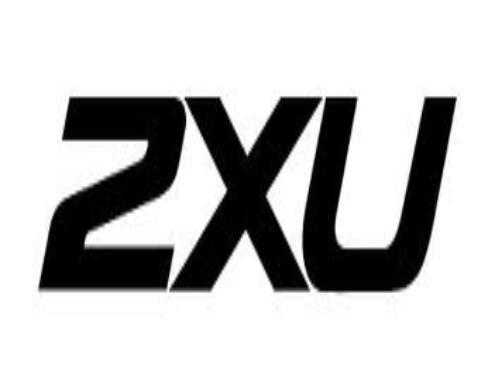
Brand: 2XU
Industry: Sports